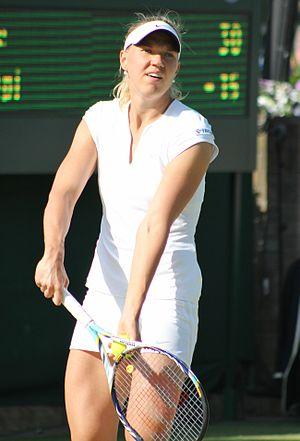
Kaia Kanepi, née le 10 juin 1985 à Tallinn, est une joueuse de tennis estonienne, professionnelle depuis 2000.